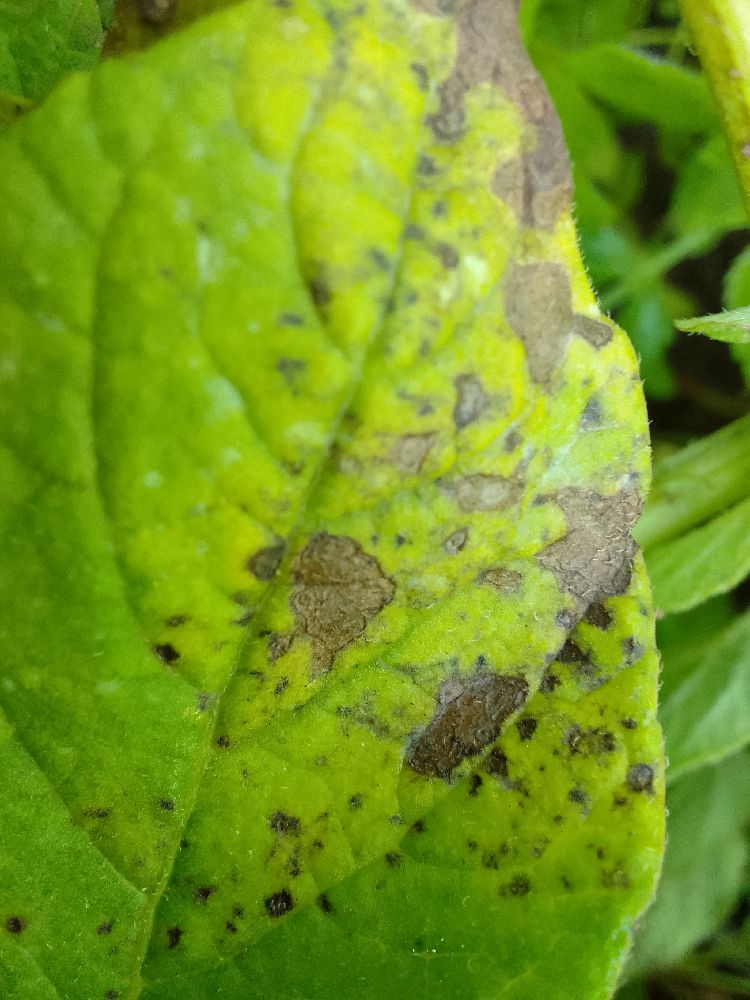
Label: Early blight